Planarian

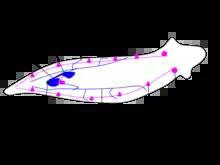

Triclads reproduce sexually and asexually, and different species may be able to reproduce by one or both modes. Planarians are hermaphrodites. In sexual reproduction, the mating generally involves mutual insemination.